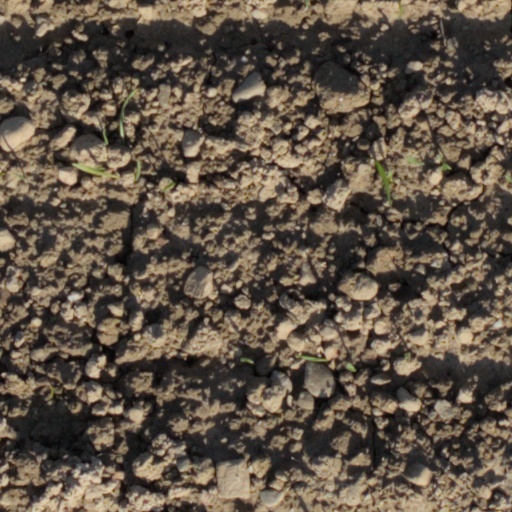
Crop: wheat